Augustin (film)

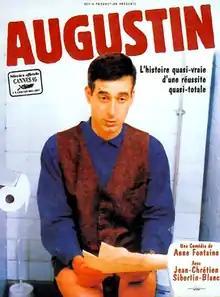
Theatrical poster

Augustin is a 1995 French comedy film directed by Anne Fontaine. It was screened in the Un Certain Regard section at the 1995 Cannes Film Festival.